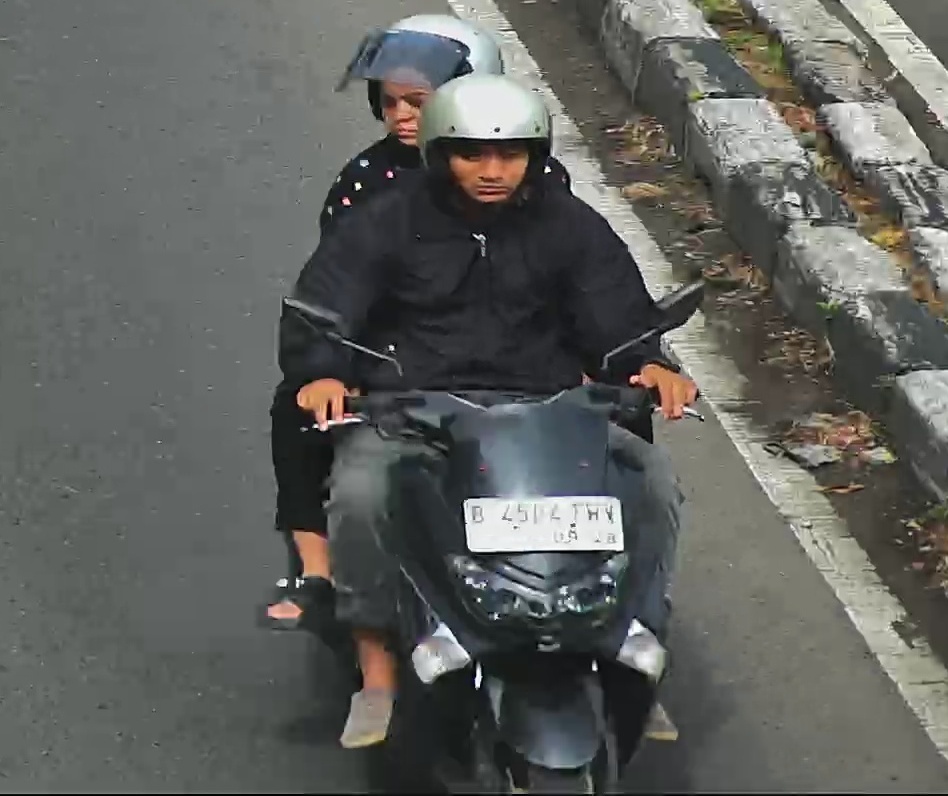
person-with-helmet: 2
person-without-helmet: 0